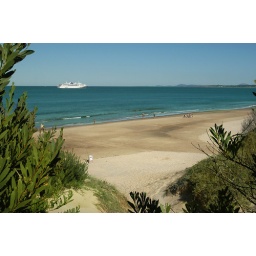
A large cruise ship anchors off this stretch of beach near Punta del Este, Uruguay.